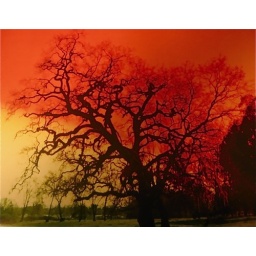
Tree in Sonoma County, California.Scanned from film. Camera:Canon AE-1 with red and yellow filters.